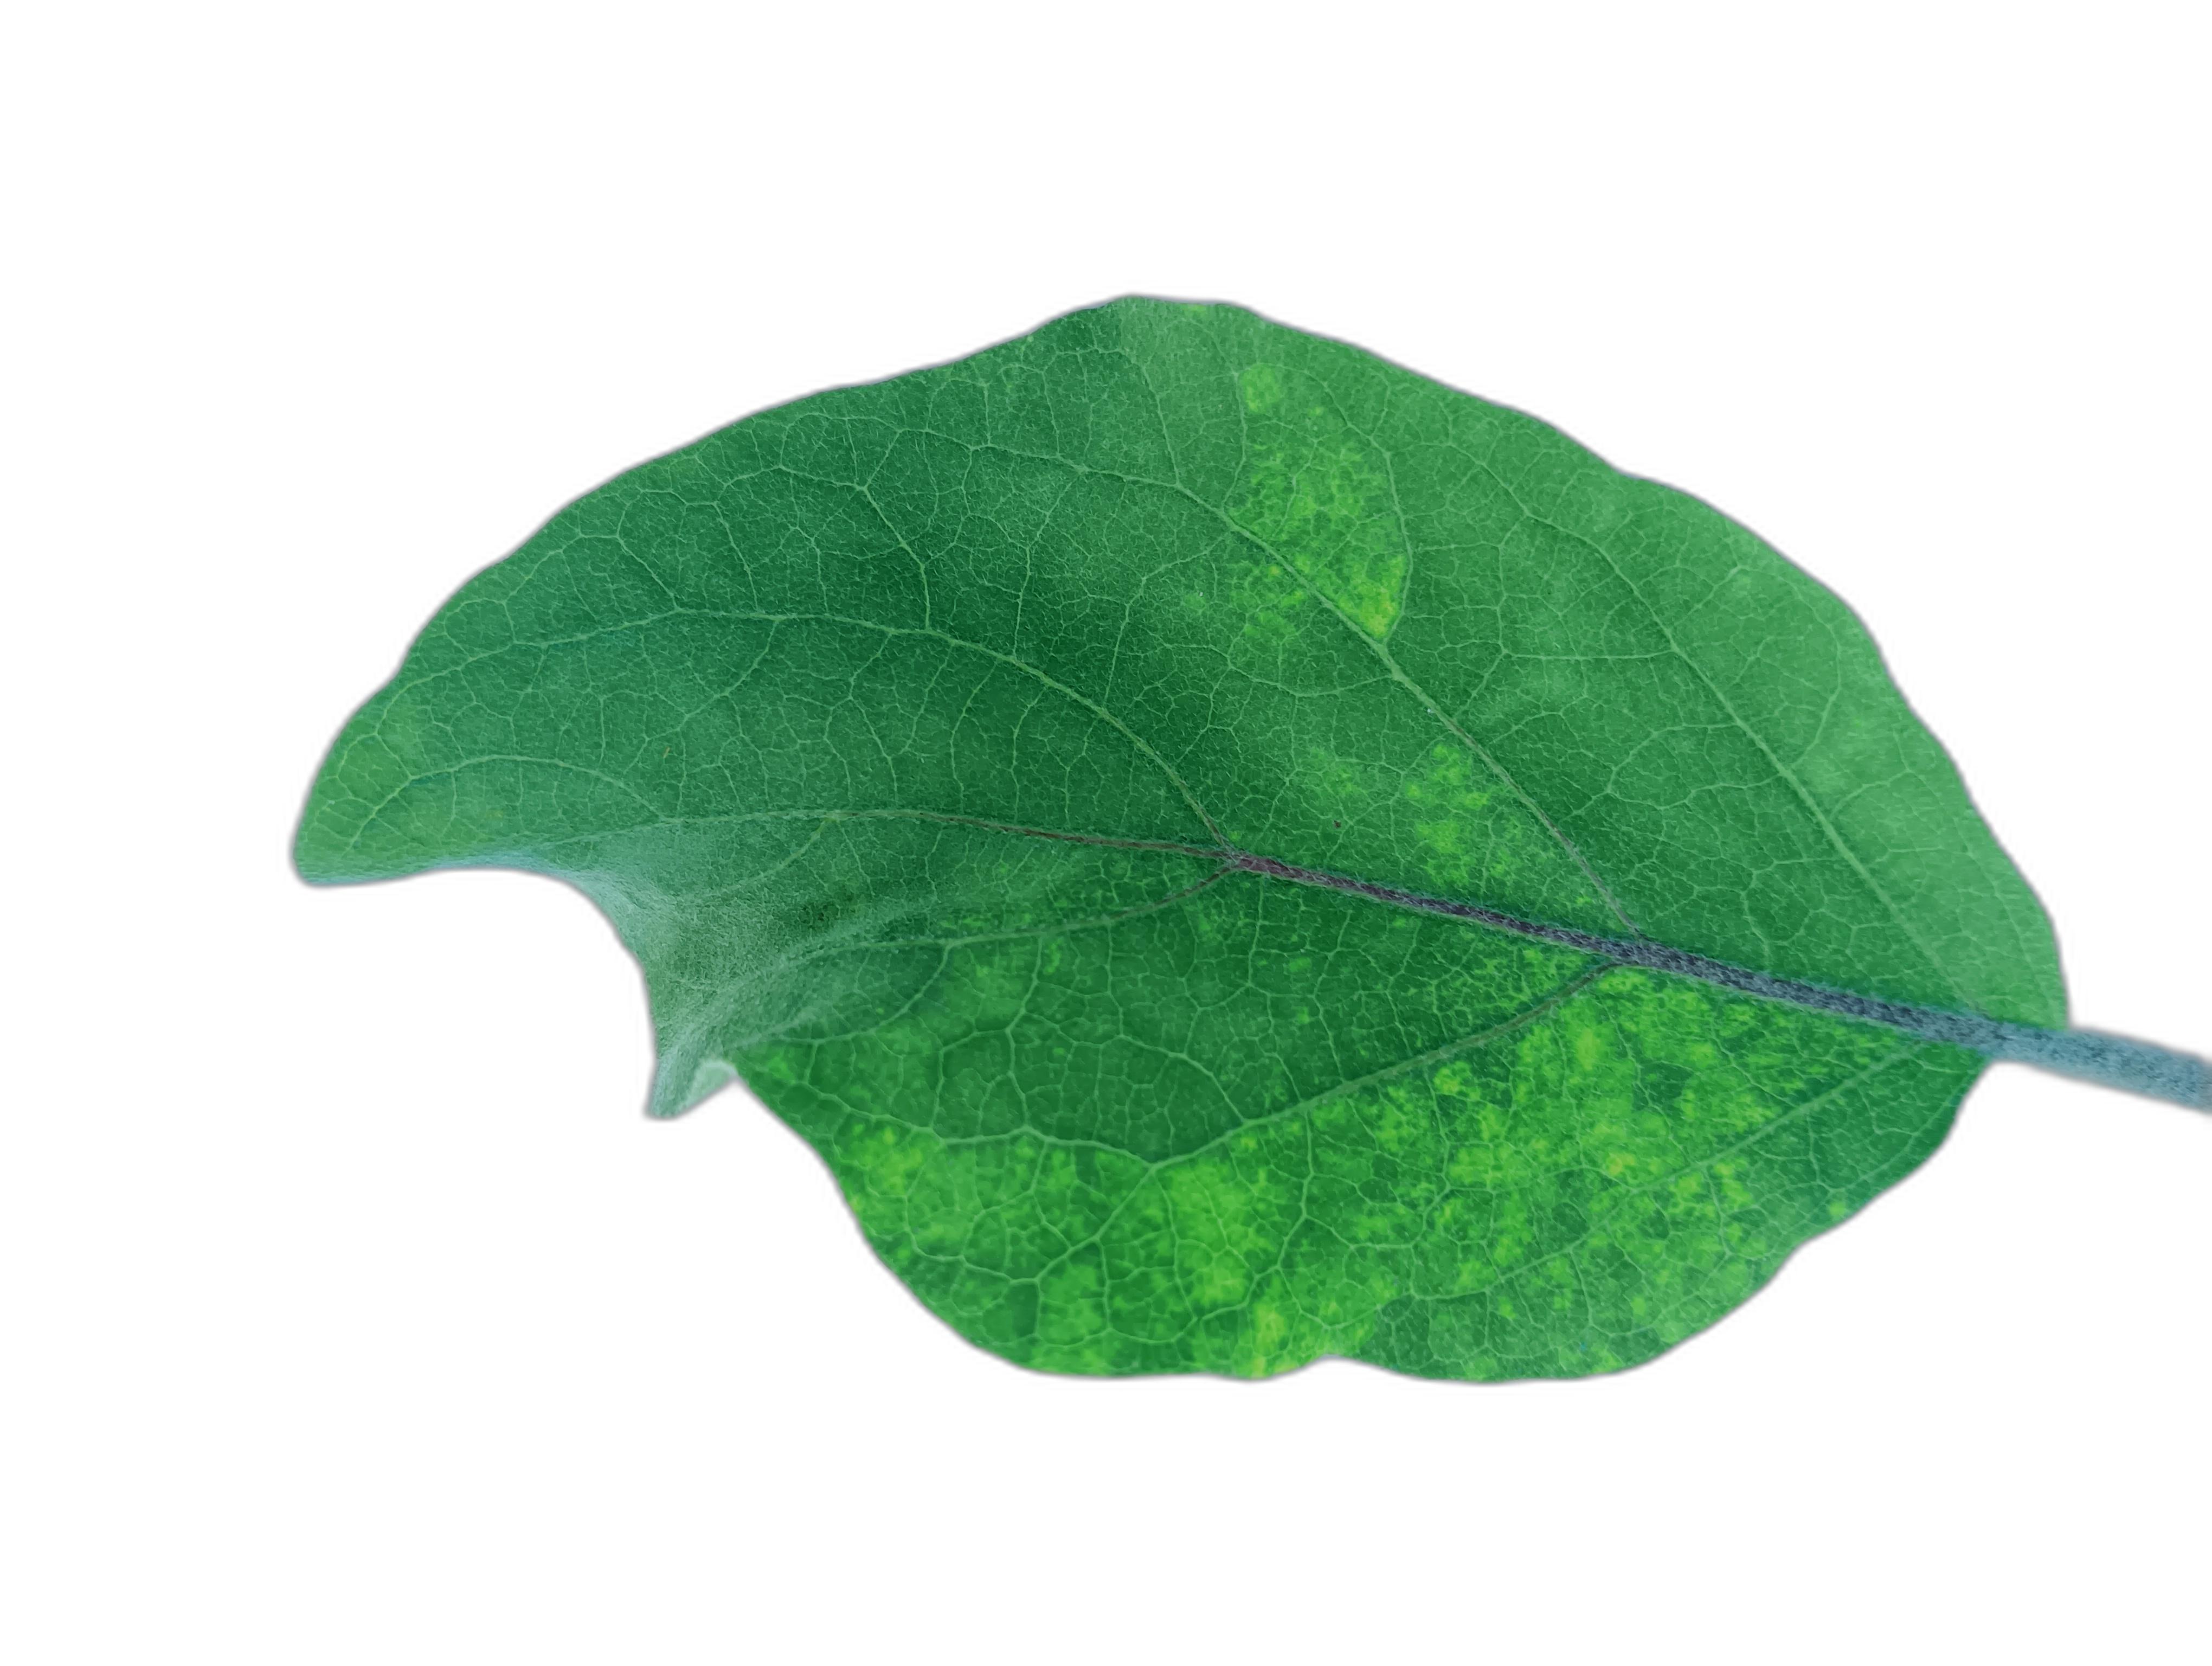
Label: Healthy Leaf